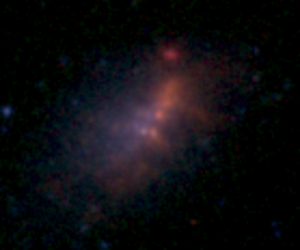
NGC 2915 est une galaxie spirale barrée située dans la constellation du Caméléon à environ 21 millions d'années-lumière de la Voie lactée. Elle a été découverte par l'astronome britannique John Herschel en 1837.